Lego Produktions AG Schweiz

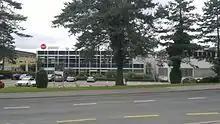
Ex-Lego-Factory, Lättich

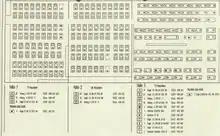
Arrangement of injection moulding machines, Lättich

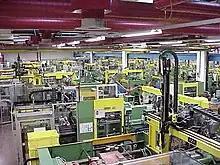
Injection moulding plant, Neuhof

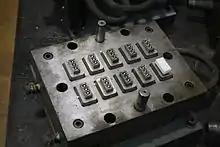
Injection-mould for Lego-block underside

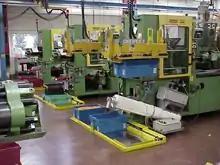
Crate crane, Neuhof

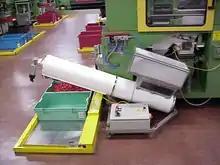
Cooling screw

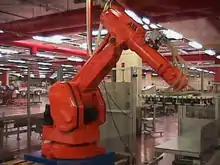
Packing robot, Neuhof

Lego Produktions AG Schweiz was a major producer in Baar (ZG), Switzerland for the Lego toy company, from 1974 to 2004. At the time its closing was announced in 2001, 30% of the world production of Lego was produced at the Baar facility. The Baar facility eventually closed in 2004 and Lego's remaining Swiss production facilities closed in 2005.